Synagoge Zürich Löwenstrasse

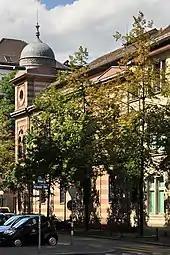
as seen from Uraniastrasse

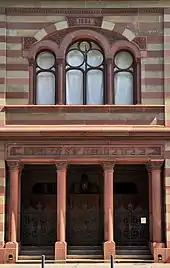

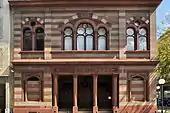

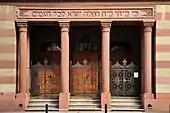

Among others, Jewish citizens from Endingen and Lengnau, 80 Jewish women, children and men in all, were allowed by the authorities to settle in the whole territory of the Canton of Zurich in 1850, and in 1862 only 175 people, including 100 in the Zürich district.